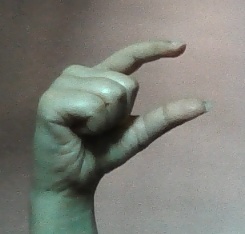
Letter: dal